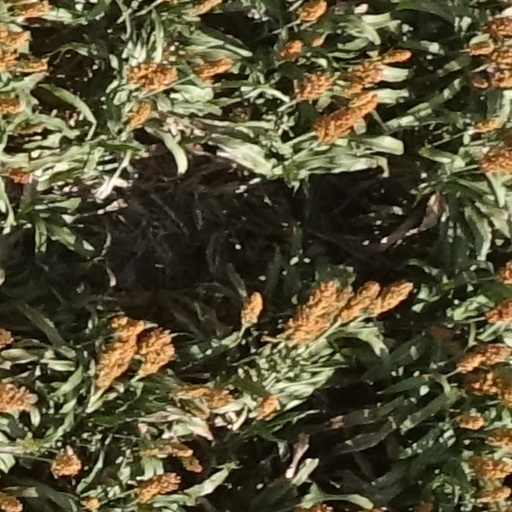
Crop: sorghum